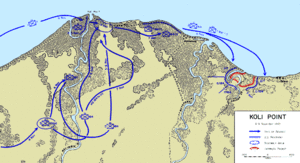
Kampene ved Koli Point / Kampene
Kort over kampene ved Koli Point, 4.-9. november.
Kampene ved Koli Point fra 3. – 12. november 1942 var en række kampe mellem amerikanske marine- og hærstyrker og japanske hærstyrker omkring Koli Point på Guadalcanal under slaget om Guadalcanal. De amerikanske styrker var under overkommando af Alexander Vandegrift, mens de japanske styrker var under overordnet kommando af Harukichi Hyakutake.